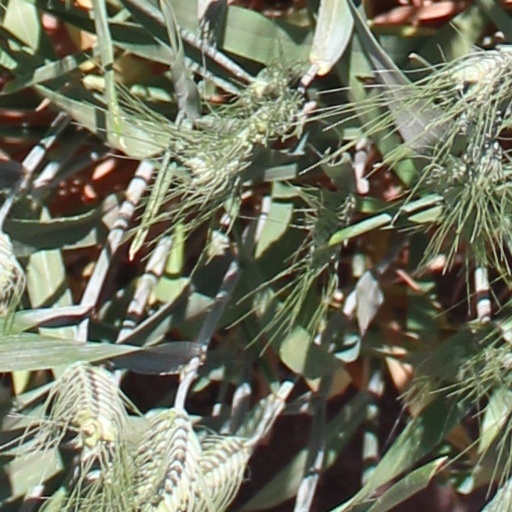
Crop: wheat